Chicago literature

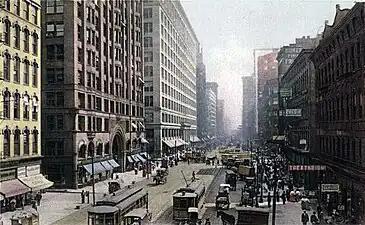
State Street around the turn of the 20th century, the period of one of the major waves of Chicago literature

Chicago literature is writing, primarily by writers born or living in Chicago, that reflects the culture of the city.